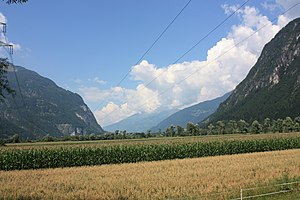
Kärntner Tor
Kärntner Tor
Kärntner Tor er betegnelsen for en indsnævring af Drautal ved Oberdrauburg i den østrigske delstat Kärnten. Indsnævringen ligger i 632 meters højde og danner grænsen mellem Østtyrol og Kärnten.